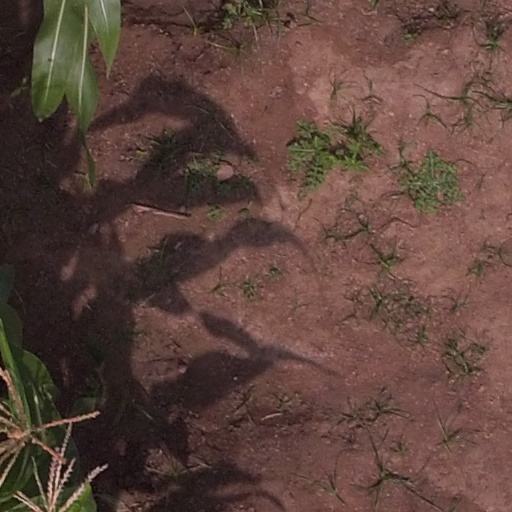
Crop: maize; corn